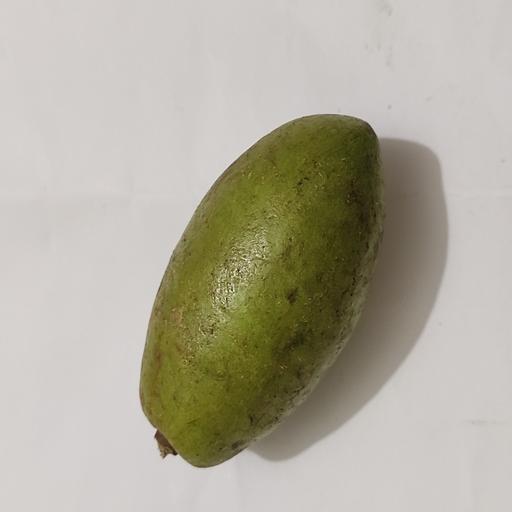
Crop type: Olive